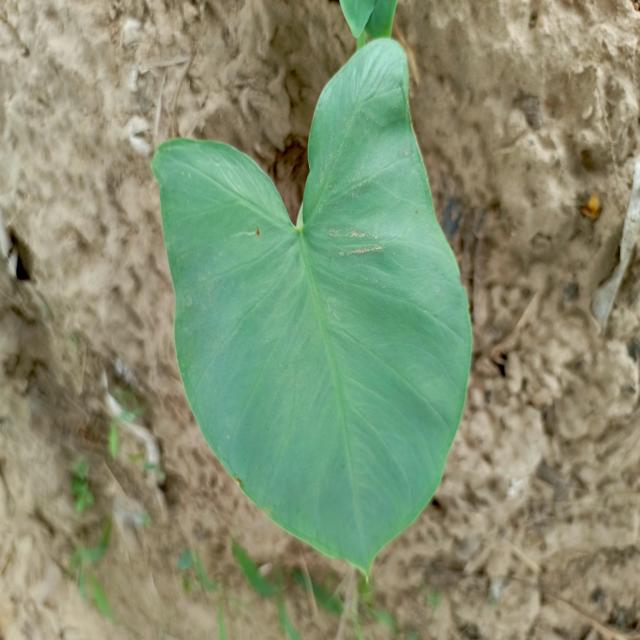
Label: Early_Blight